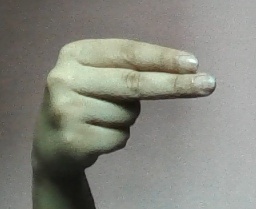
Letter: ain